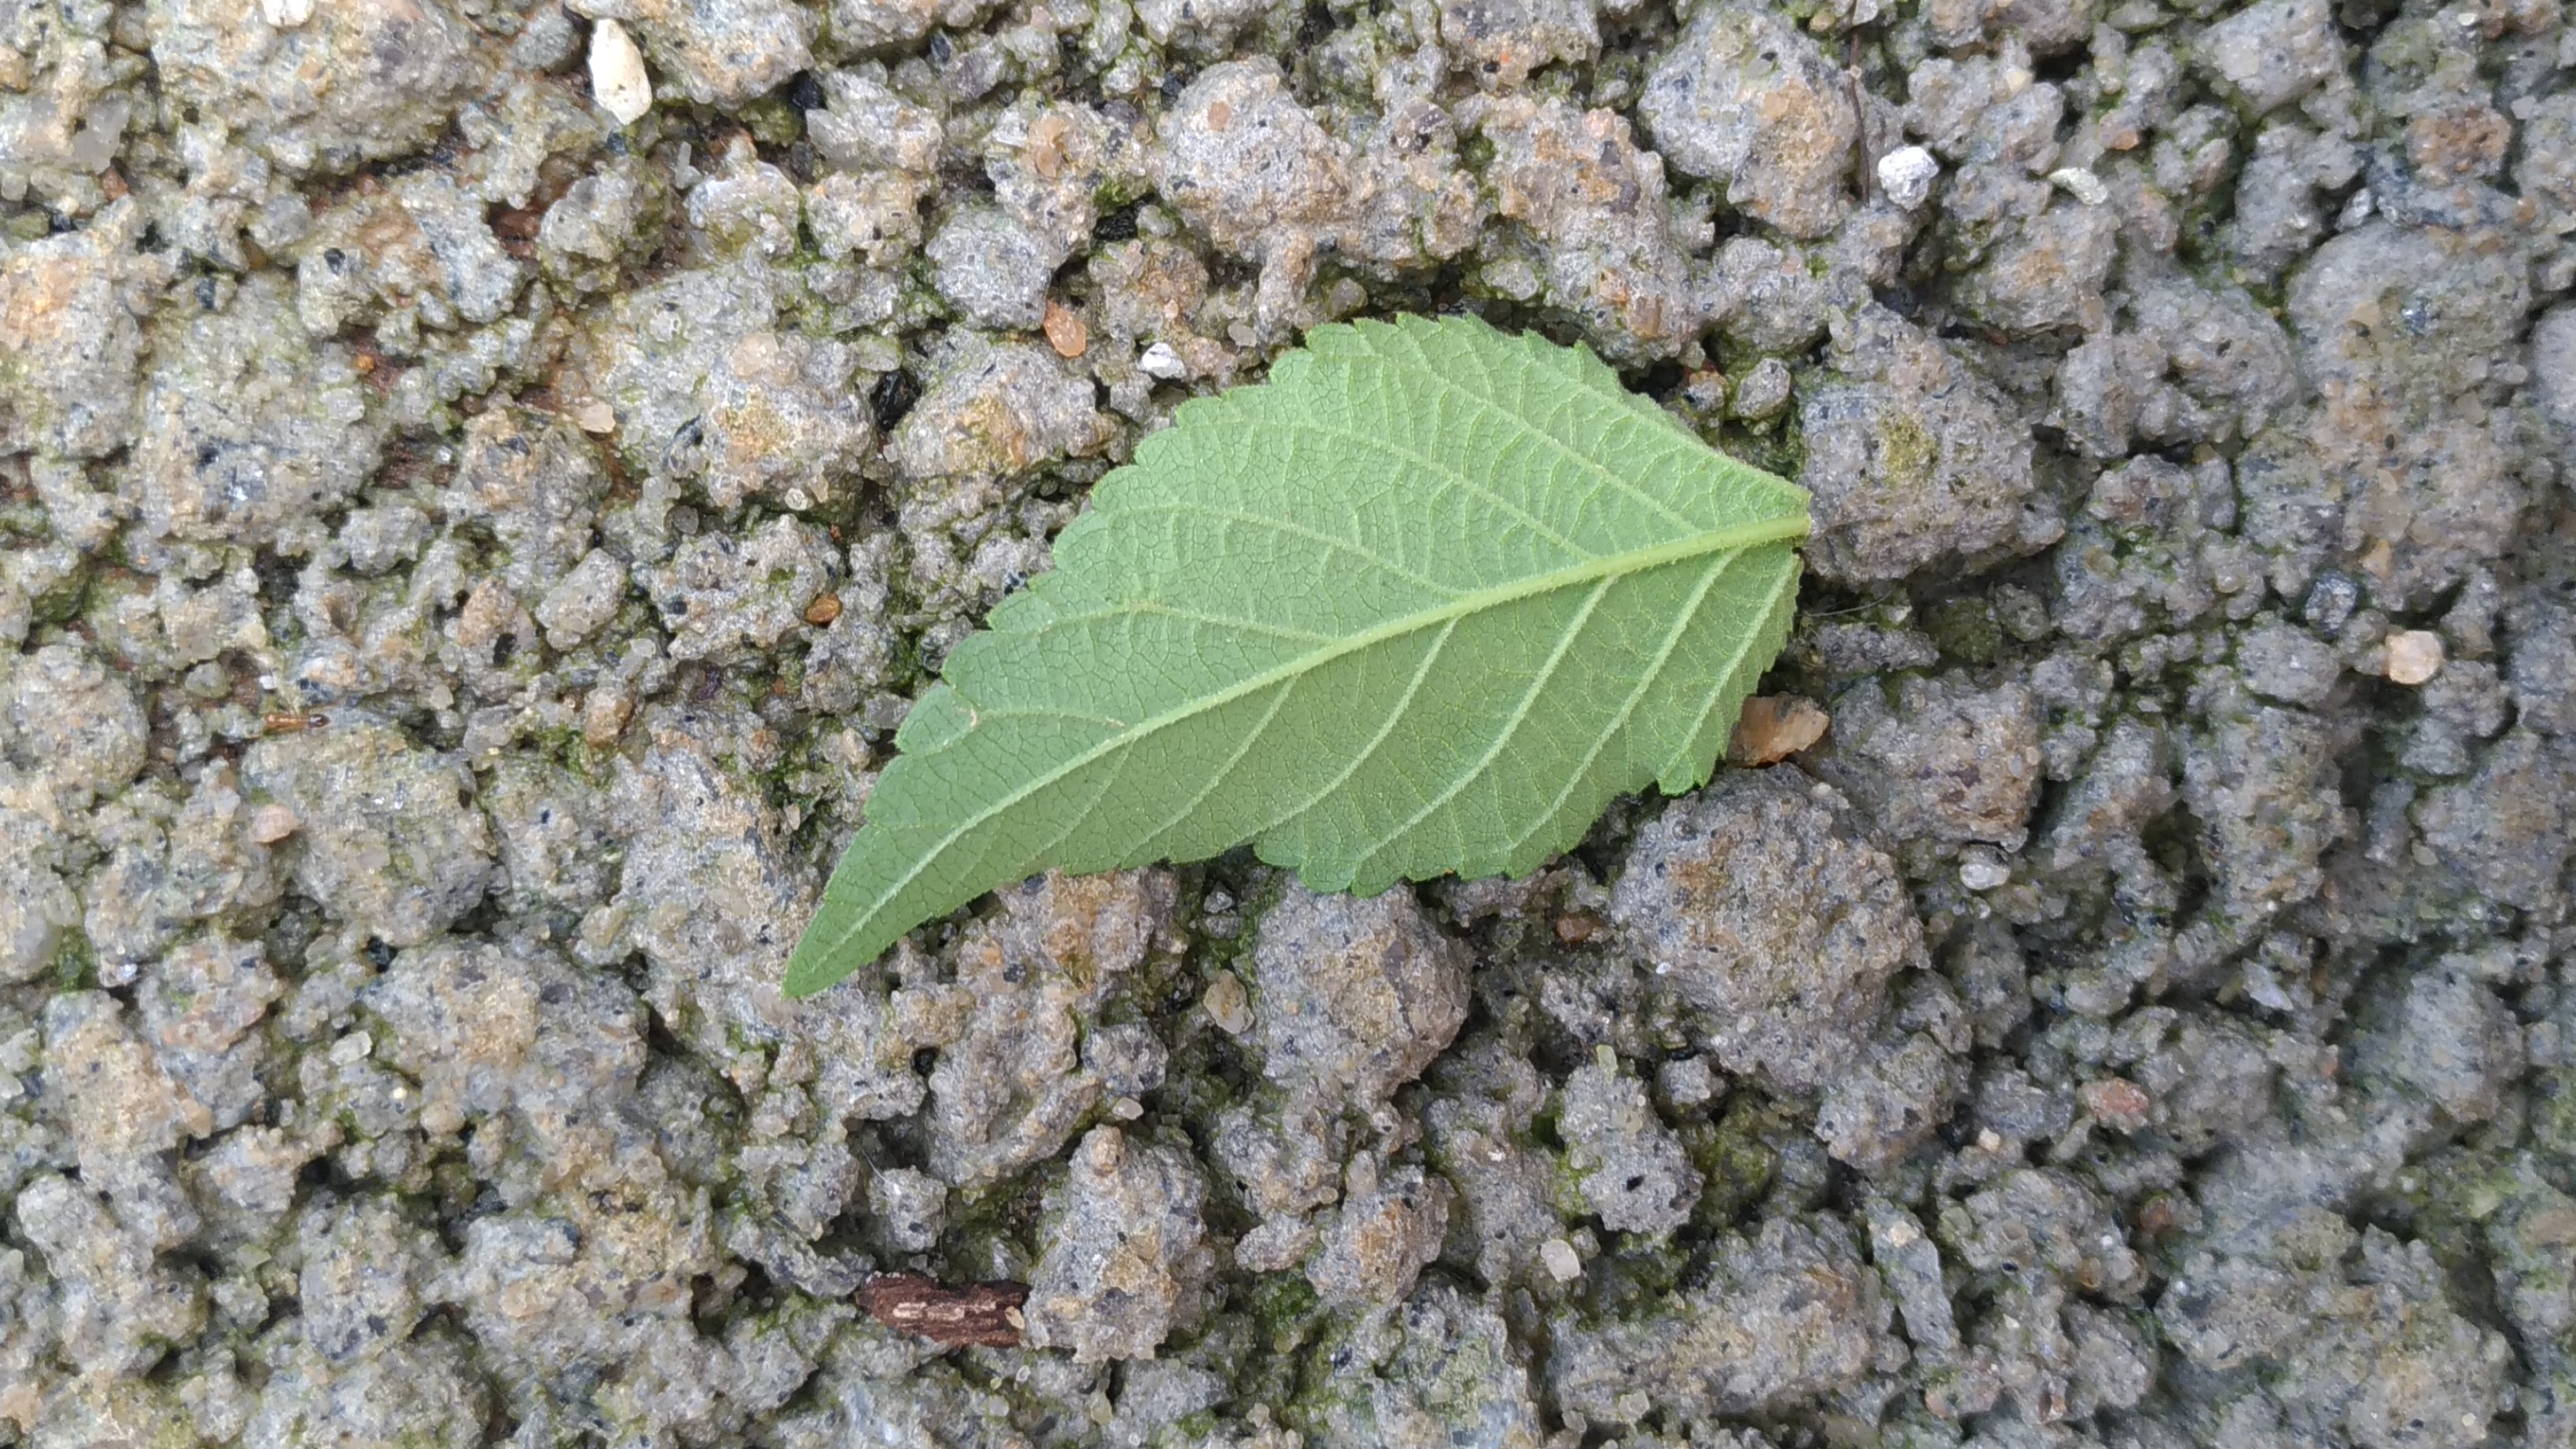
Plant: Lantana